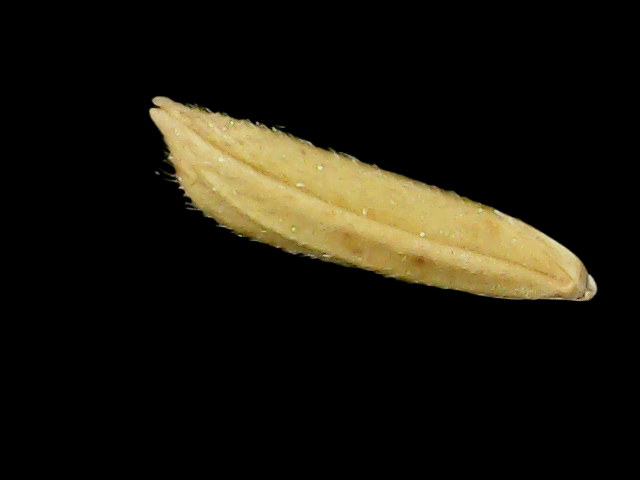
Rice variety: Binadhan20